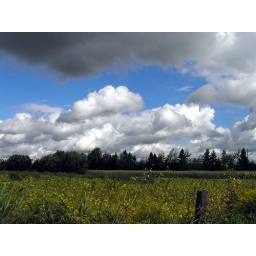
Clouds in the sky northeast of field west of my backyard